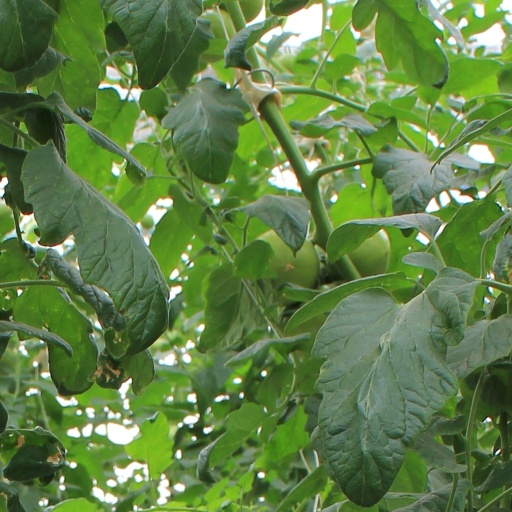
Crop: tomato